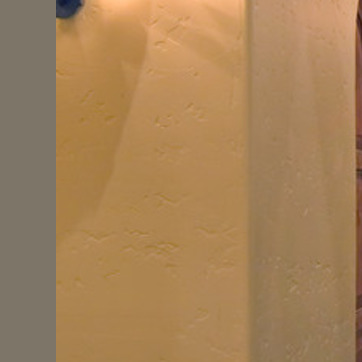
Material: painted